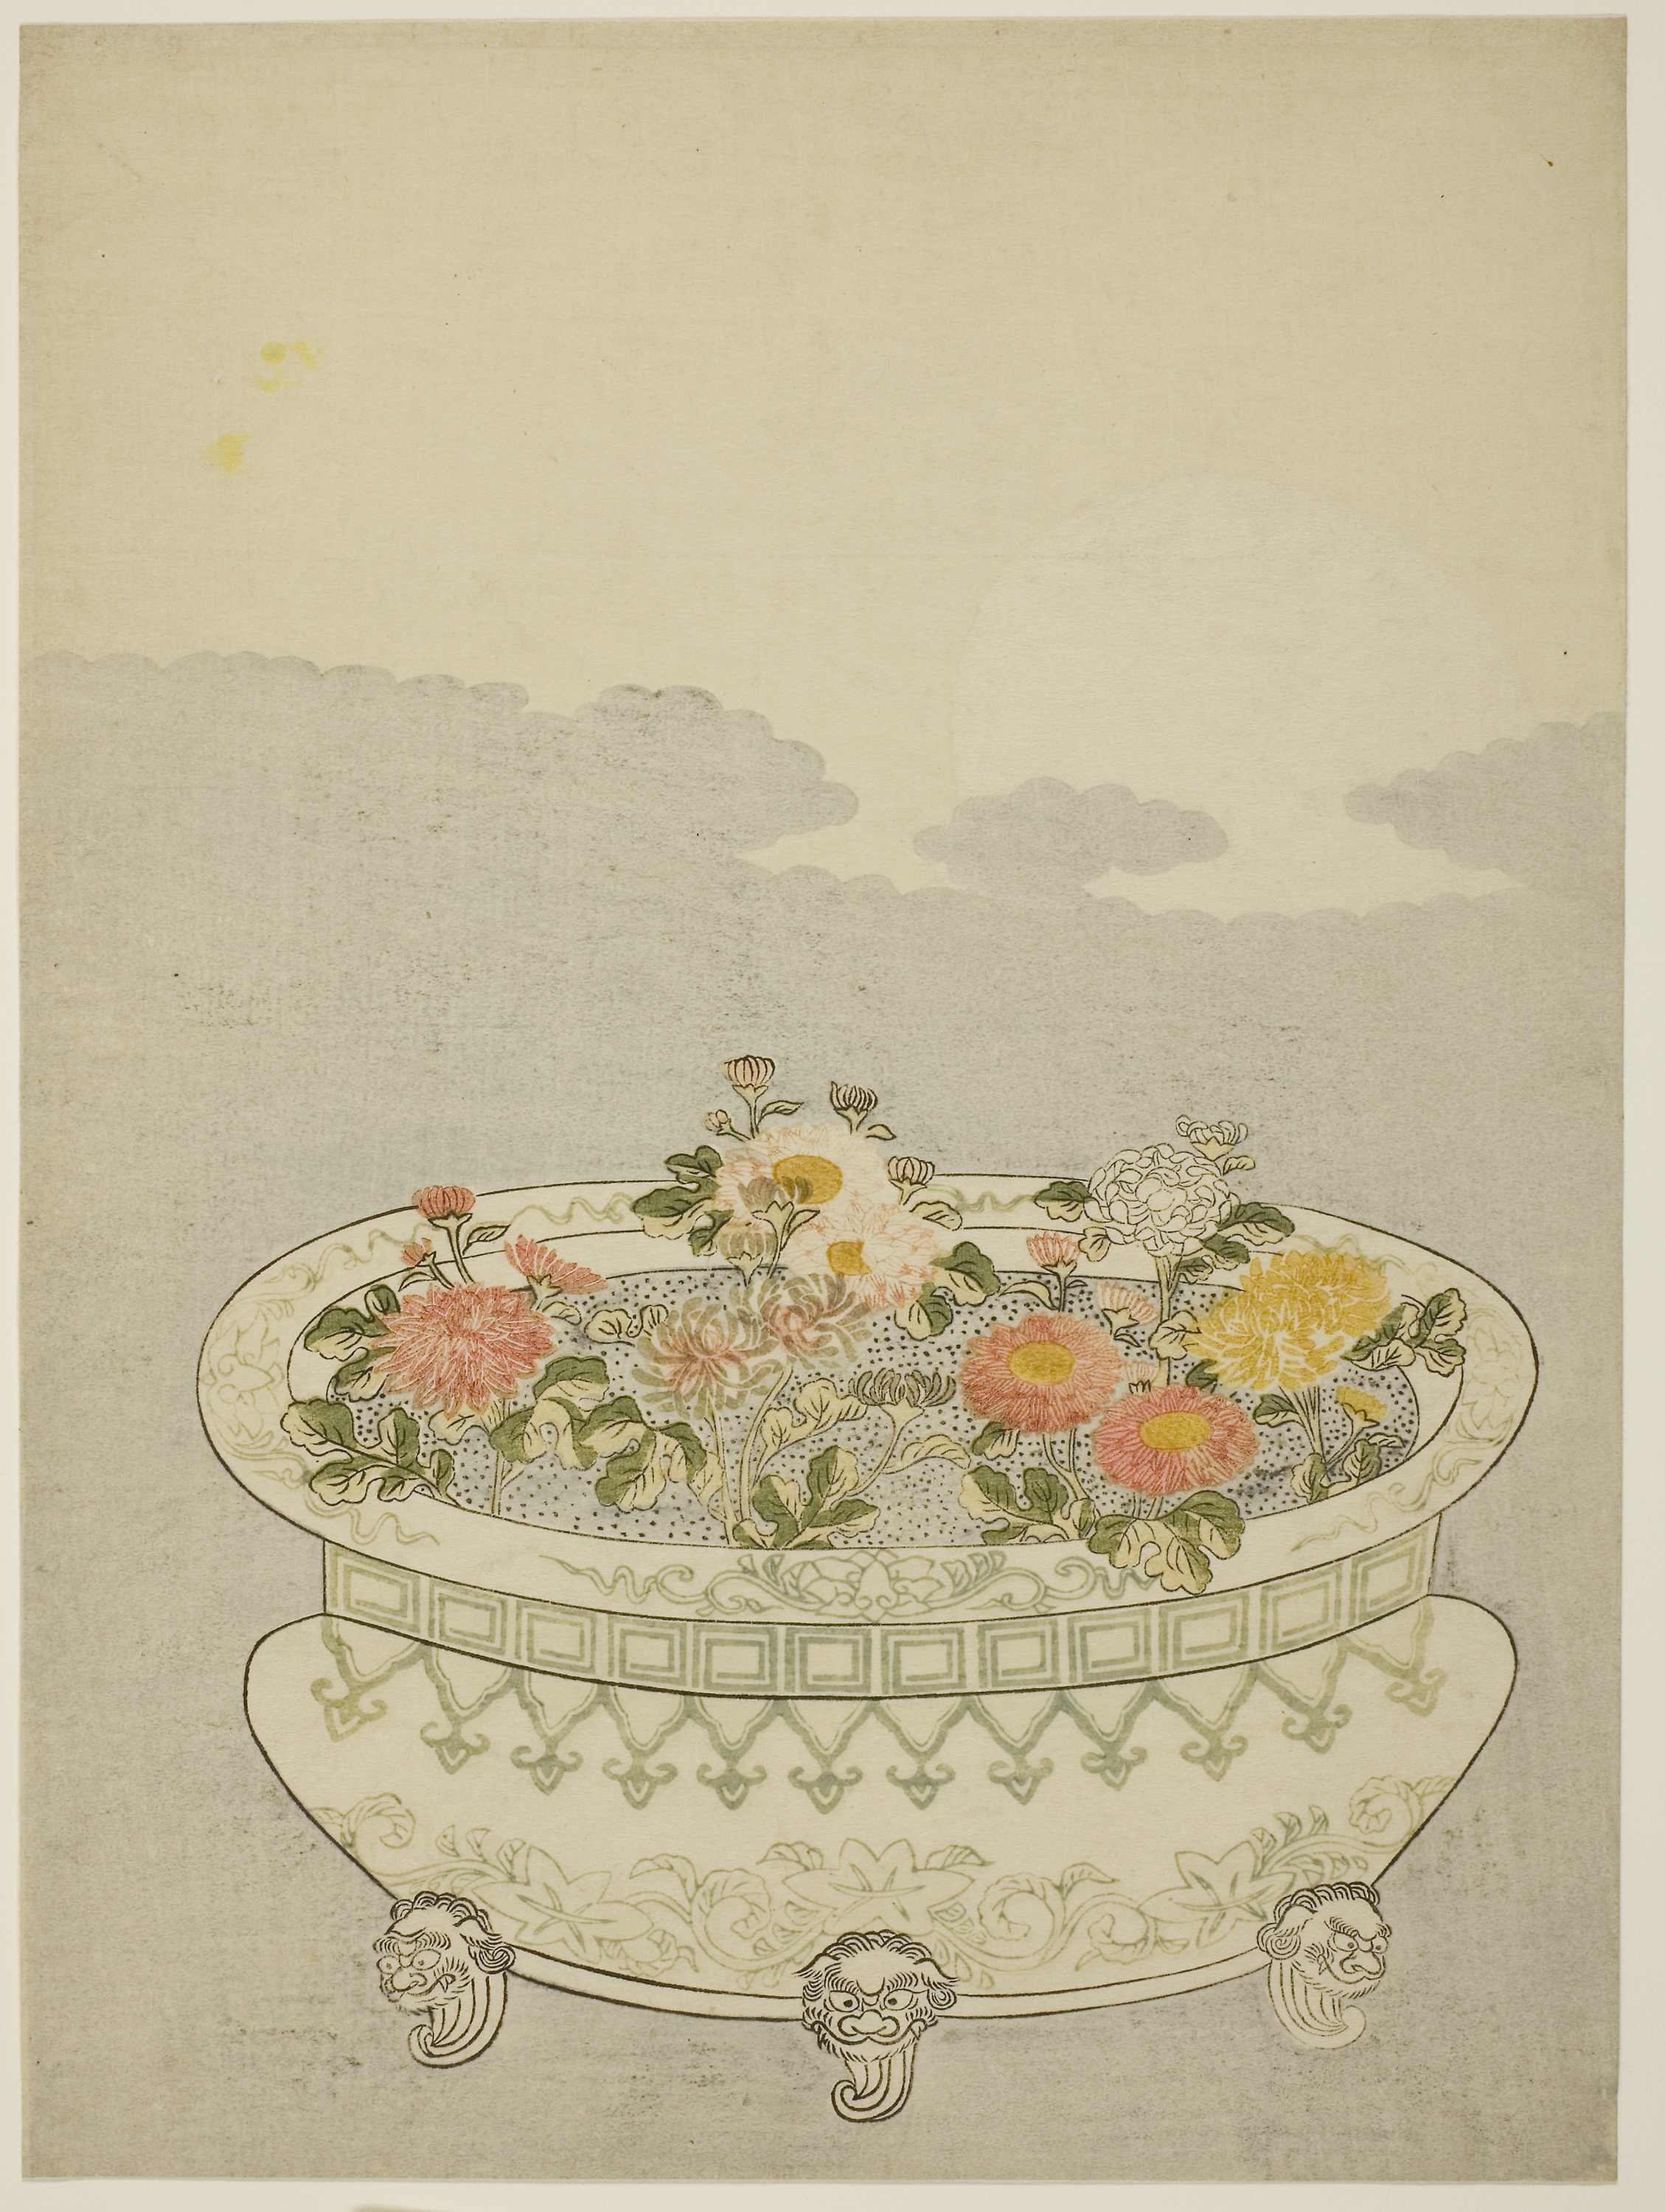
art, flower, illustration, painting, artwork, still life